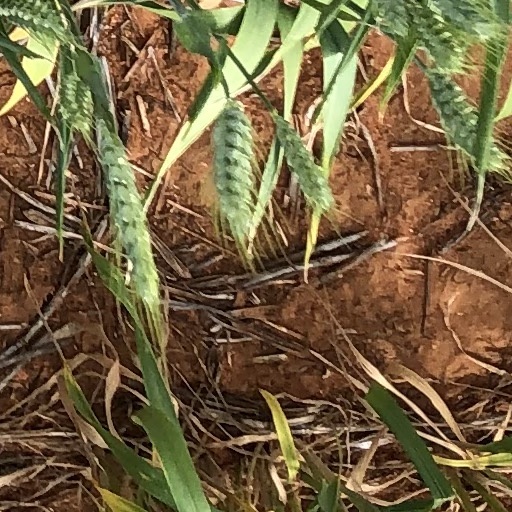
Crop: wheat